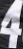
Number: 4